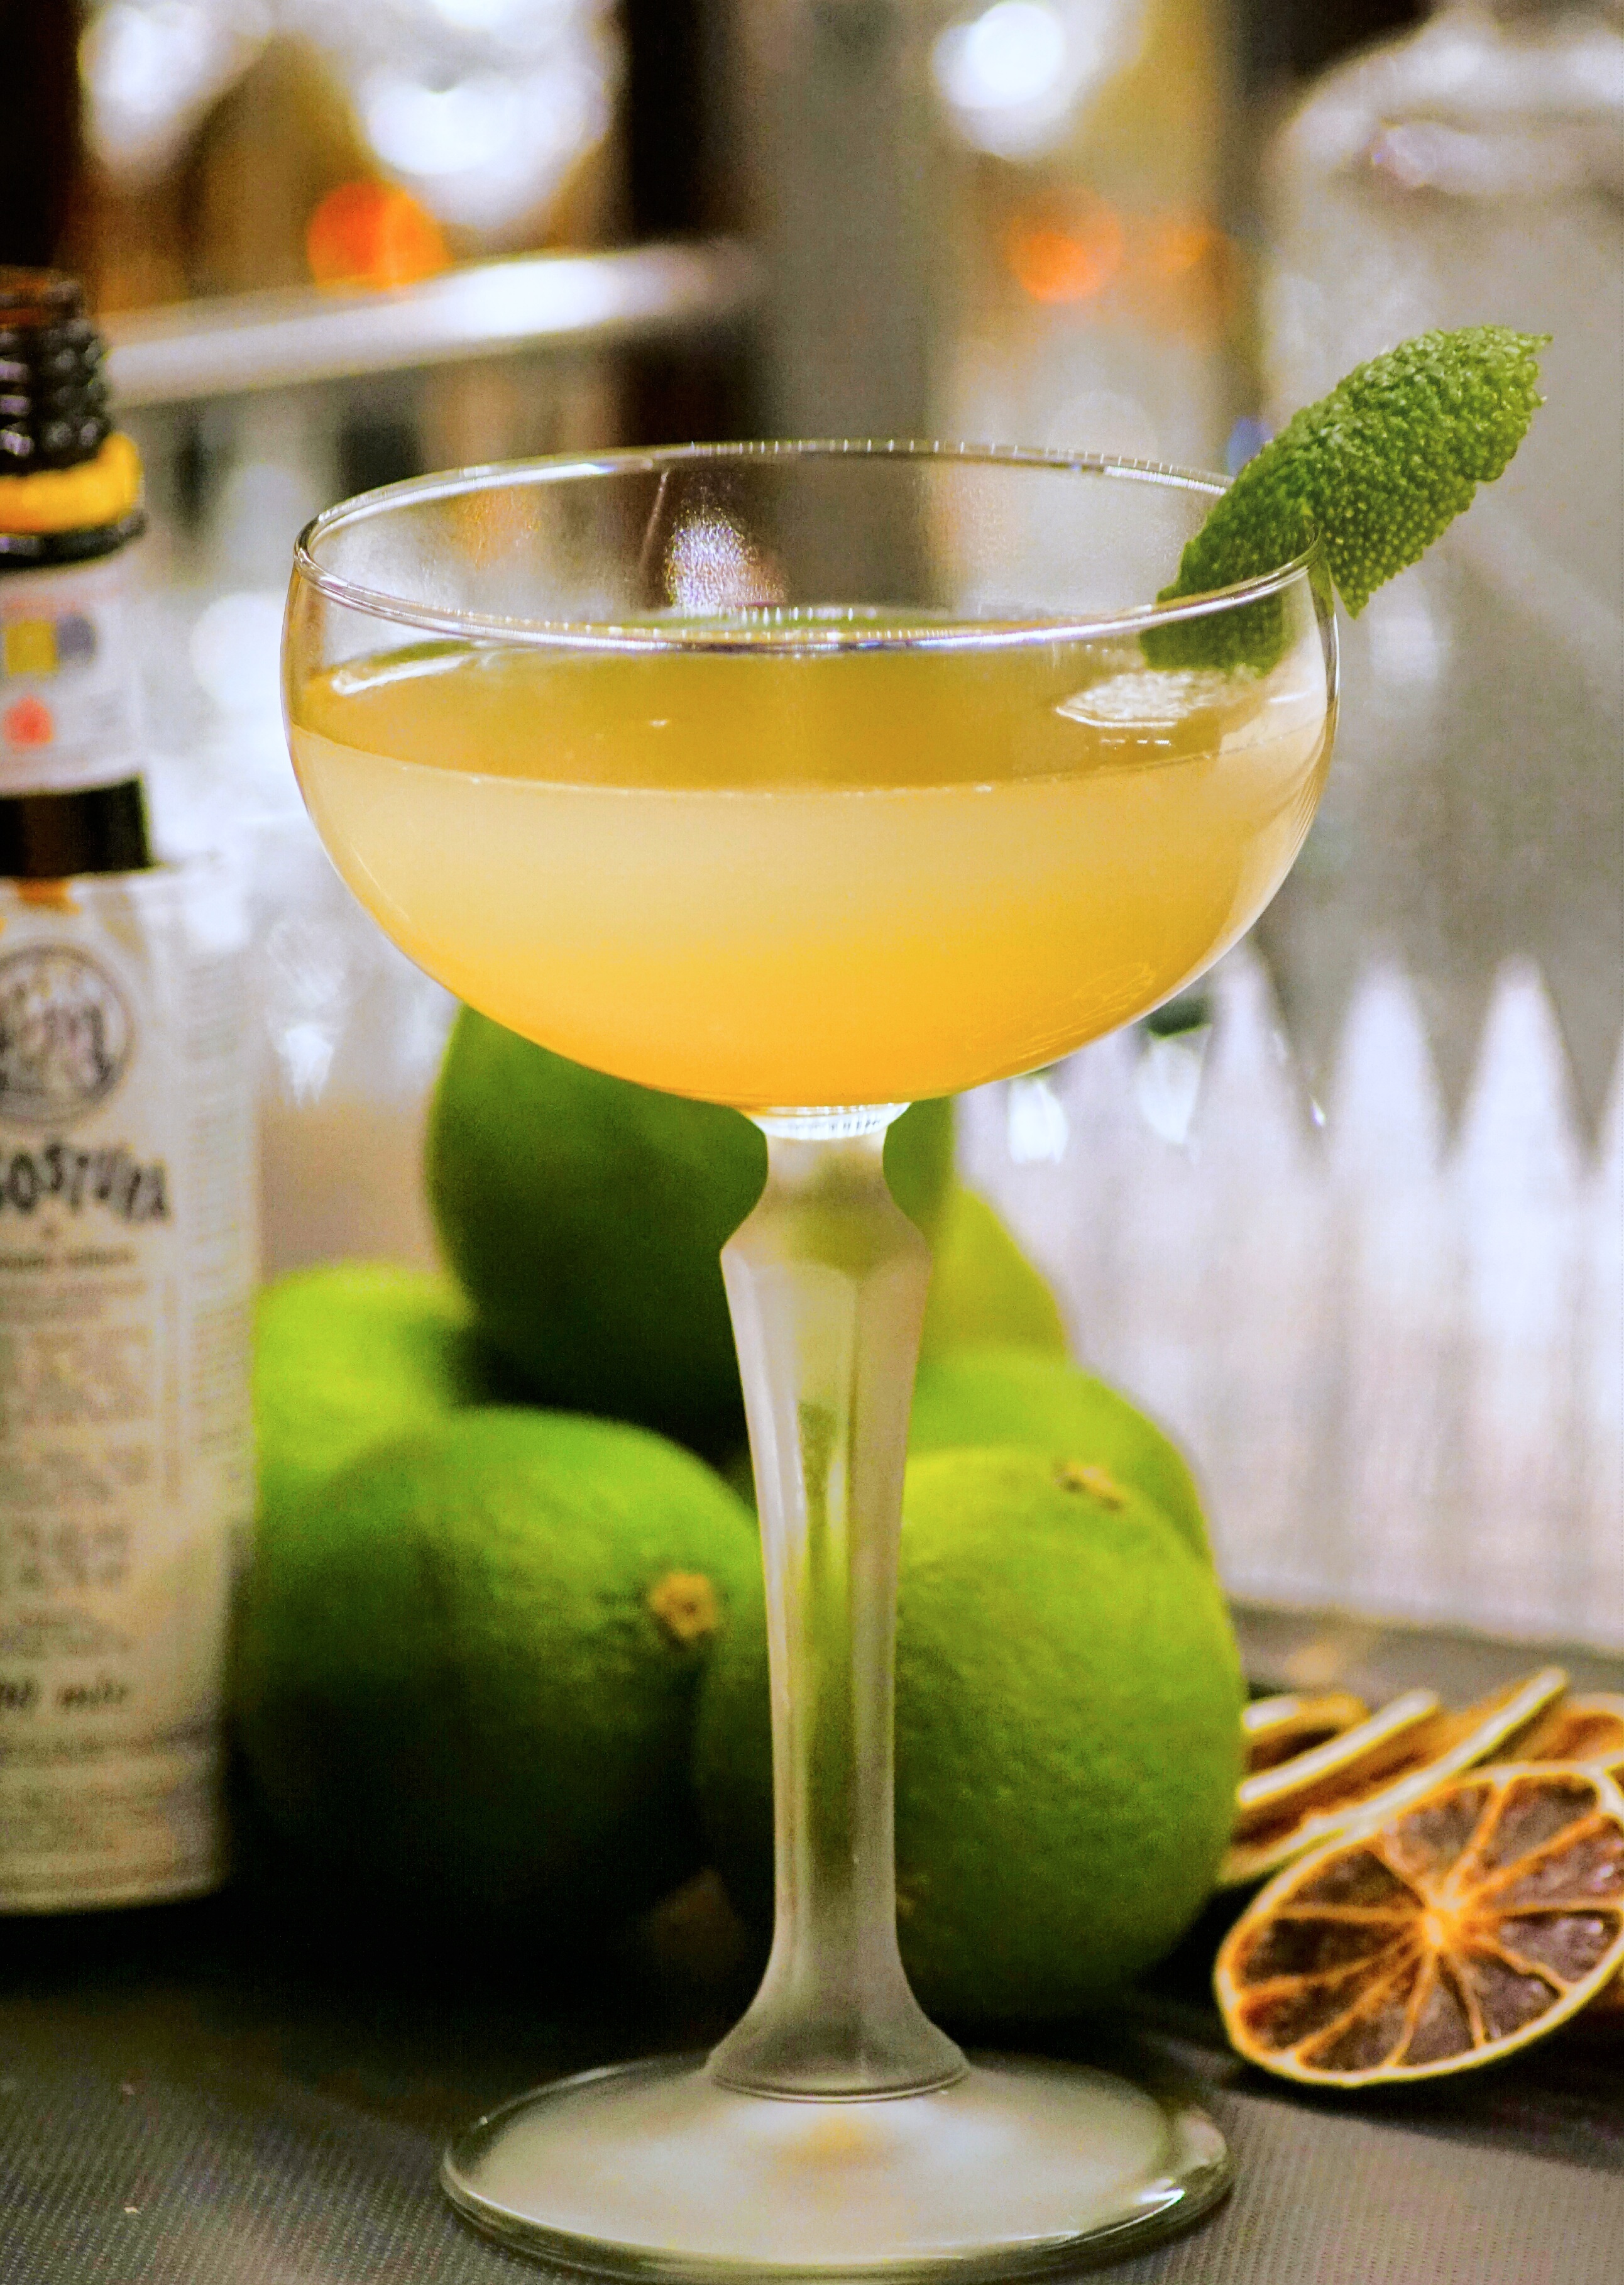
summer, bar, food, produce, drink, delicious, bartender, alcohol, cocktail, alcoholic, party, refreshment, thirst, margarita, spirit, liqueur, gastronomy, service, citrus, alcoholic beverage, cocktail bar, distilled beverage, non alcoholic beverage, mai tai, caipirinha